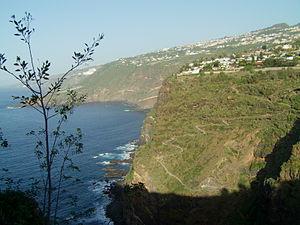
Santa Úrsula est une commune de la province de Santa Cruz de Tenerife dans la communauté autonome des Îles Canaries en Espagne. Elle est située au nord de l'île de Tenerife.